Cobequid Bay

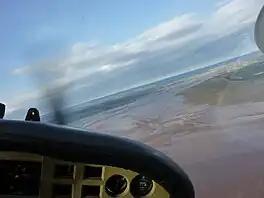
Aerial photograph of the Cobequid Bay at low tide, looking towards the East.

Cobequid Bay is an inlet of the Bay of Fundy and the easternmost part of the Minas Basin, located in the Canadian province of Nova Scotia. The bay was carved by rivers flowing into the eastern end of the Bay of Fundy.